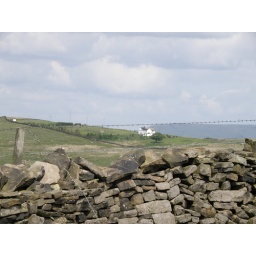
Looking forward left over the wall to the white house on the Gritstone Trail